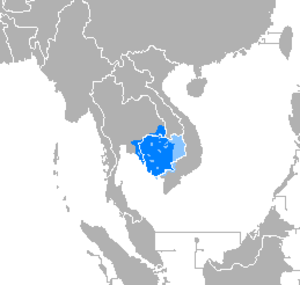
Khmer (sprog)
Udbredelsen af khmer (i mørkeblå områder tales sproget af majoriteten, i lyseblå af minoriteten).
Khmer er Cambodjas nationalsprog.